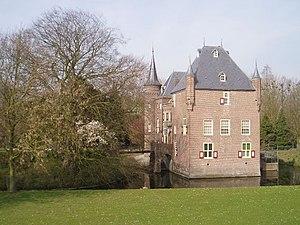
Château Van Malsen à Well (Gueldre)
Maasdriel est une commune néerlandaise, dans la province de Gueldre, sur la rive droite de la Meuse, en face de Bois-le-Duc. Maasdriel occupe la partie sud du Bommelerwaard. La commune est traversée par l'A2.
Well est un village Pays-Bas de la commune de Maasdriel dans le Gueldre. Le 1ᵉʳ janvier 2006, Well comptait 939 habitants. Jusqu'au 1ᵉʳ janvier 1999, date de son annexion par la commune de Maasdriel, Well appartenait à la commune d'Ammerzoden. À l'ouest se trouve le hameau de Slijkwell, qui administrativement fait partie du village.